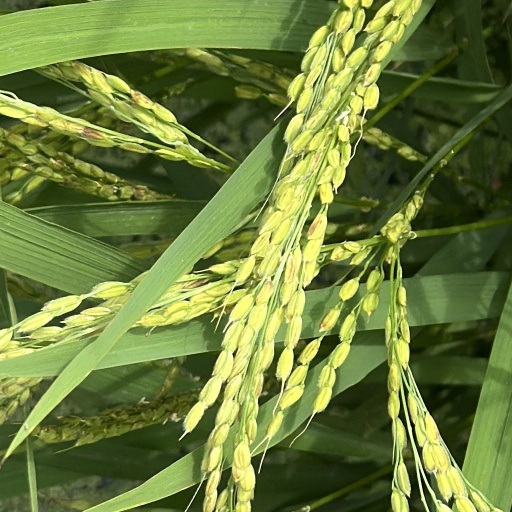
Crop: rice